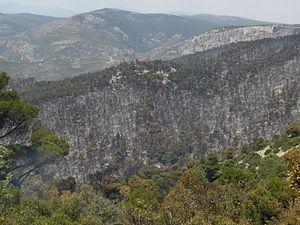
Le Parnès est un massif montagneux au nord de la région grecque de l'Attique dont le sommet principal se situe environ 40 km au nord d'Athènes.